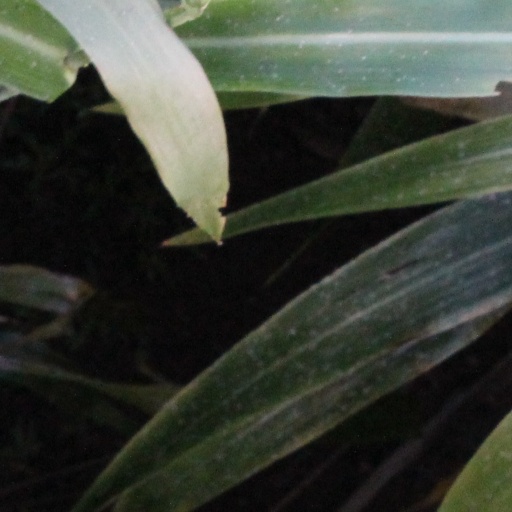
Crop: sorghum